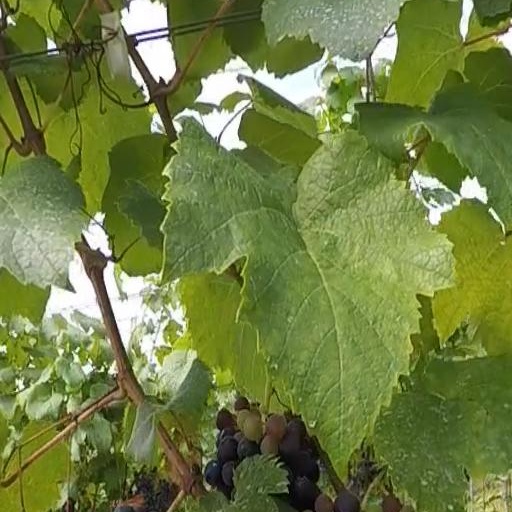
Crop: grape